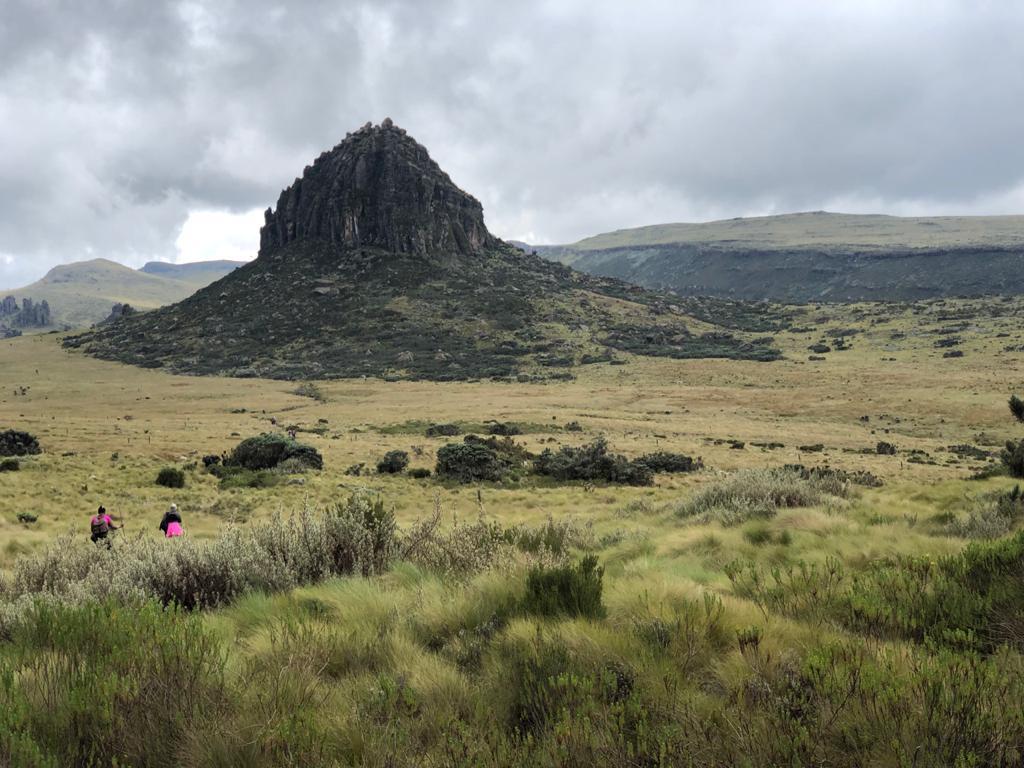
Eneo kubwa la ardhi lililo tambarare katikati kukiwa na mlima ulio na mawe mengi na vilima vingine pembeni, lina majani mengi na miti iliyo mbali mbali, huku watu wawili wakitembea katika eneo hilo.